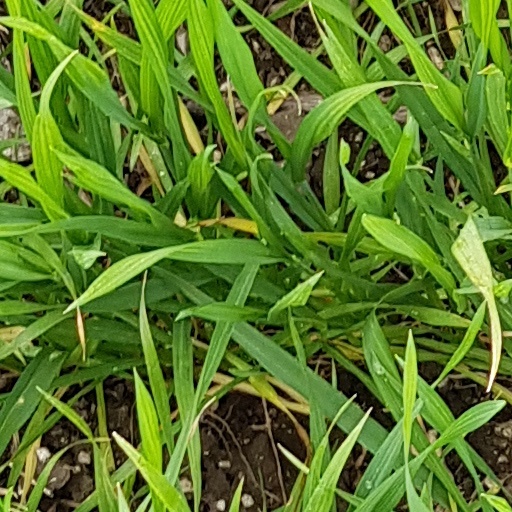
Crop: wheat